Thomas Soar

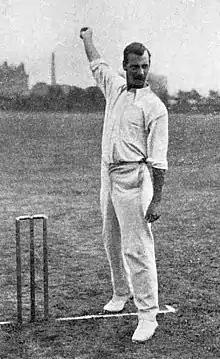
Thomas Soar in 1896

Thomas Soar (3 September 1865 — 17 May 1939) was an English first-class cricketer. Soar initially played an important part in facilitating Hampshire's readmission as a first-class county in 1895, forming a potent bowling partnership with Harry Baldwin. With Hampshire's return to first-class status in 1895 and their admission to the County Championship, he went onto make 101 first-class appearances, in which he took over 300 wickets and scored nearly 2,000 runs. He later coached cricket at Llandovery College in Wales, where he played minor counties cricket for Carmarthenshire.